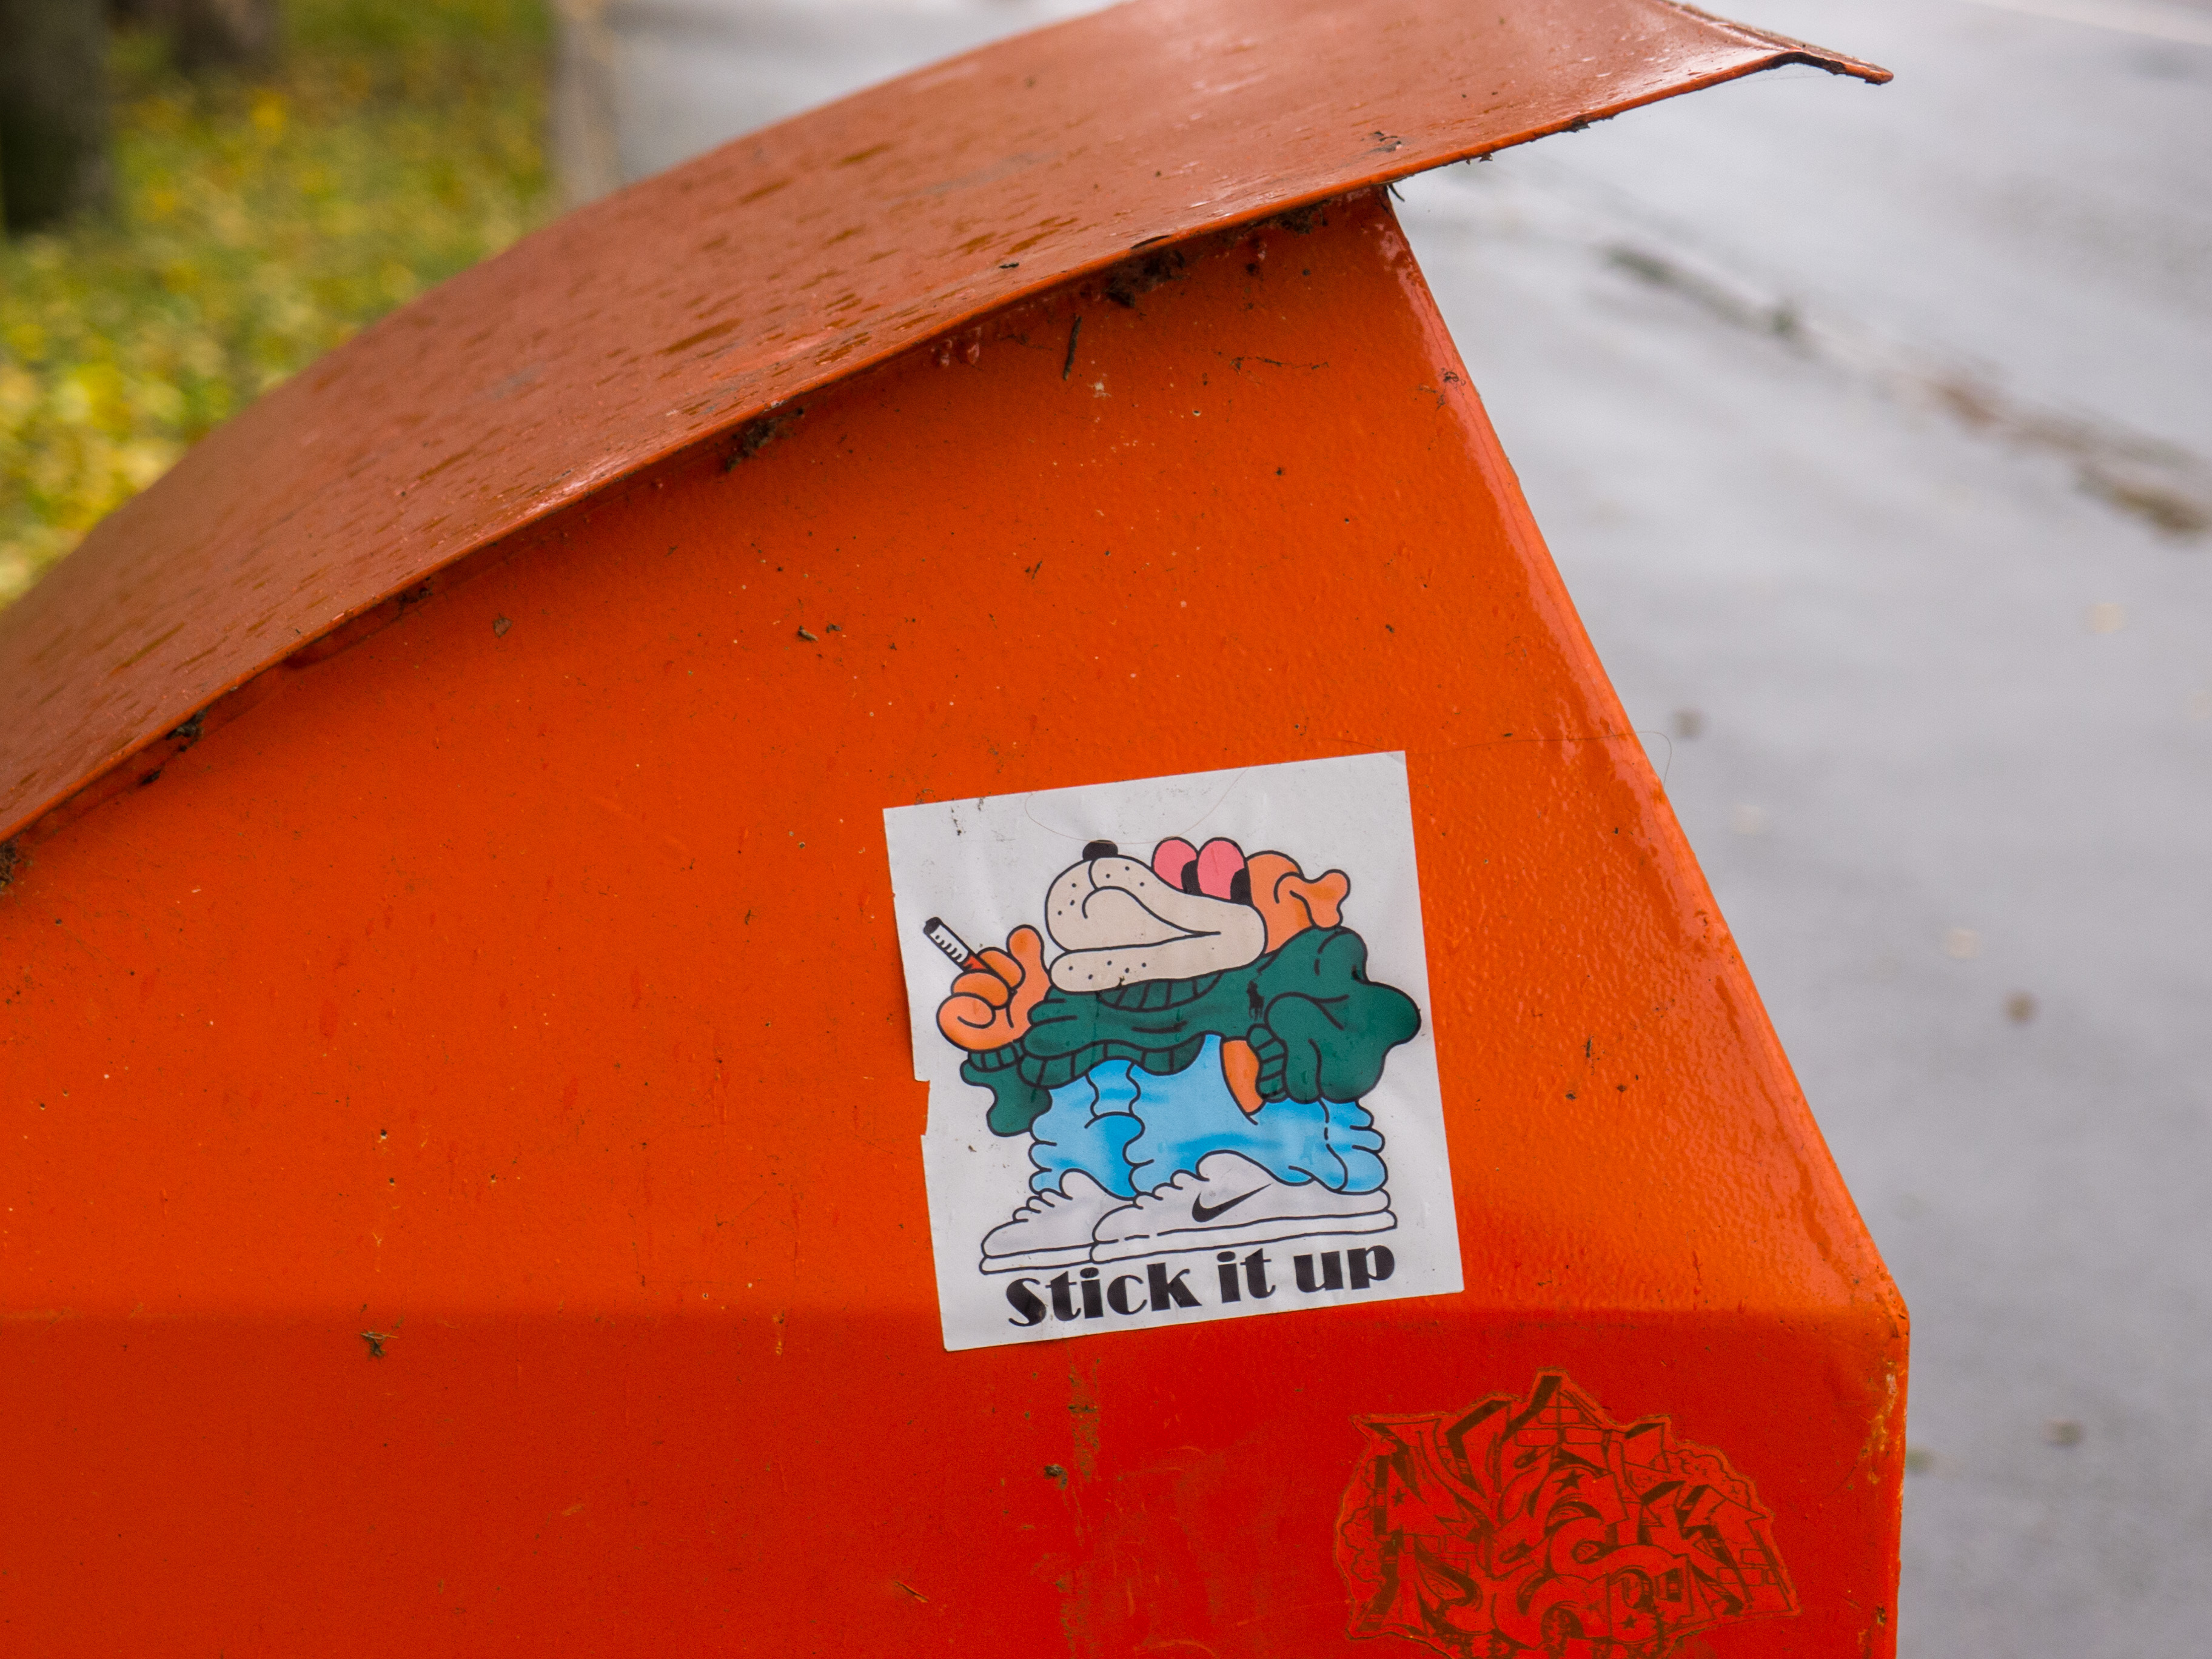
image, box